Seacat (missile)

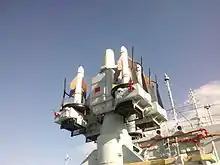
GWS-20 Seacat launcher aboard

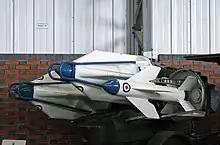
Tigercat three-missile launcher, with inert training round (right) and transit covers in place

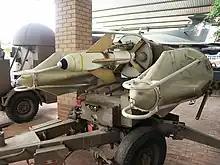
SADF Hilda ("Tigercat") missiles on launcher

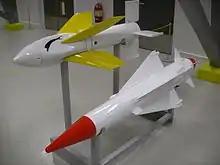
Seacat (upper) and Sea Wolf missiles on display in IWM Duxford

This - "Guided Weapon System 20" - was the initial system, which was intended to replace the twin 40 mm Bofors Mark V gun and its associated fire-control systems. The original director was based on the Simple Tachymetric Director (STD) and was entirely visual in operation. The target was acquired visually with the missile being guided, via a radio link, by the operator inputting commands on a joystick. Flares on the missile's tail fins aided identifying the missile.